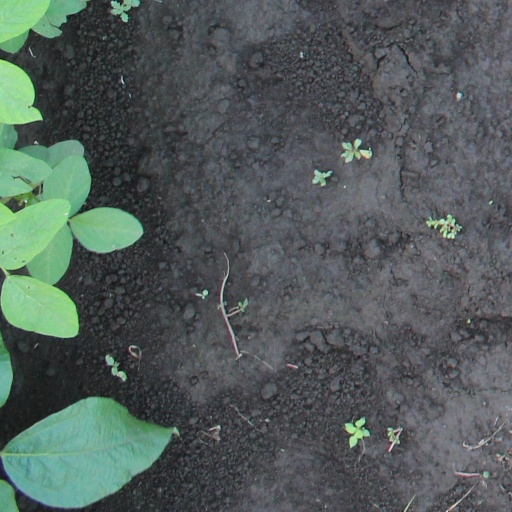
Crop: soybean